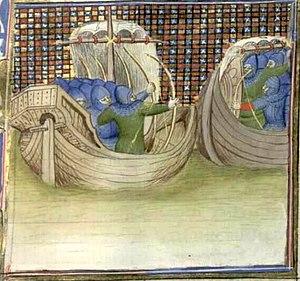
Bataille navale devant la Rochelle
Le Maître de Boèce est un enlumineur actif à Paris entre 1410 et 1440. Il doit son nom de convention à un exemplaire illustré de l'ouvrage Consolation de Philosophie de Boèce. Sa main a été identifiée au sein de plusieurs dizaines de manuscrits. Il a longtemps travaillé avec ou à côté du maître de Giac dans l’illustration des Chroniques de Jean Froissart produites en série au début du XVᵉ siècle sous l'impulsion du libraire Pierre de Liffol.